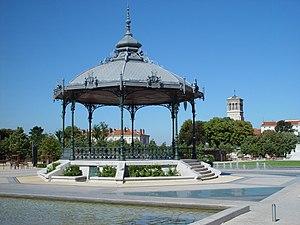
Valence est une commune du sud-est de la France, préfecture du département de la Drôme en région Auvergne-Rhône-Alpes. Avec 63 714 habitants recensés en 2017, elle est la ville la plus peuplée de la Drôme et la 8ᵉ d'Auvergne-Rhône-Alpes. Ses habitants sont appelés les Valentinois.
Villes et Pays d’art et d’histoire est un label officiel français attribué depuis 1985 par le ministère de la Culture et de la Communication aux communes ou pays de France qui s’engagent dans une politique d’animation et de valorisation de leurs patrimoines bâti, naturel et industriel, ainsi que de l’architecture. Ce label succède à l’appellation « Ville d’art », disparue en 2005.
Cet article recense les timbres de France émis en 2000 par La Poste.
Le kiosque Peynet est un kiosque à musique datant de 1862 situé dans le centre de la ville de Valence, dans le département de la Drôme. Il inspira à Raymond Peynet ses célèbres amoureux en 1942. Œuvre de l'architecte Eugène Poitoux, le kiosque est classé monument historique depuis 1982.